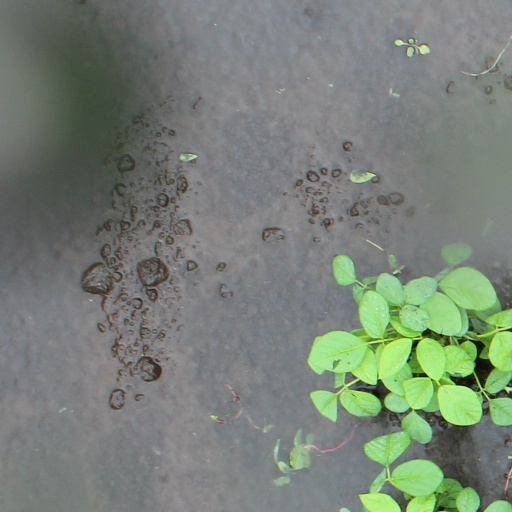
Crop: soybean